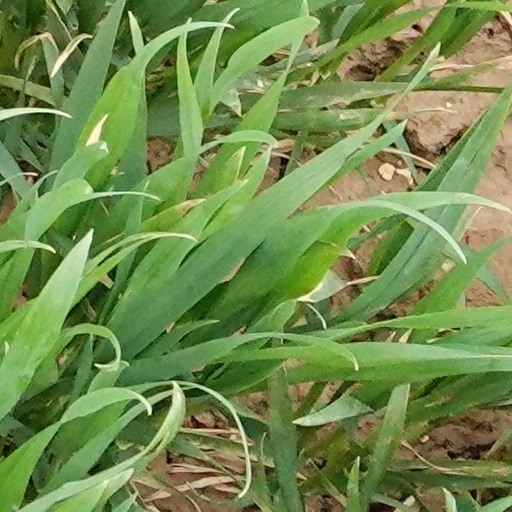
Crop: wheat